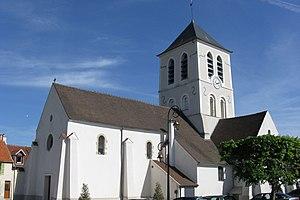
Église Saint-Jean-Baptiste de Saâcy-sur-Marne (Seine-et-Marne, région Île-de-France)
Saâcy-sur-Marne est une commune française située dans le département de Seine-et-Marne en région Île-de-France.